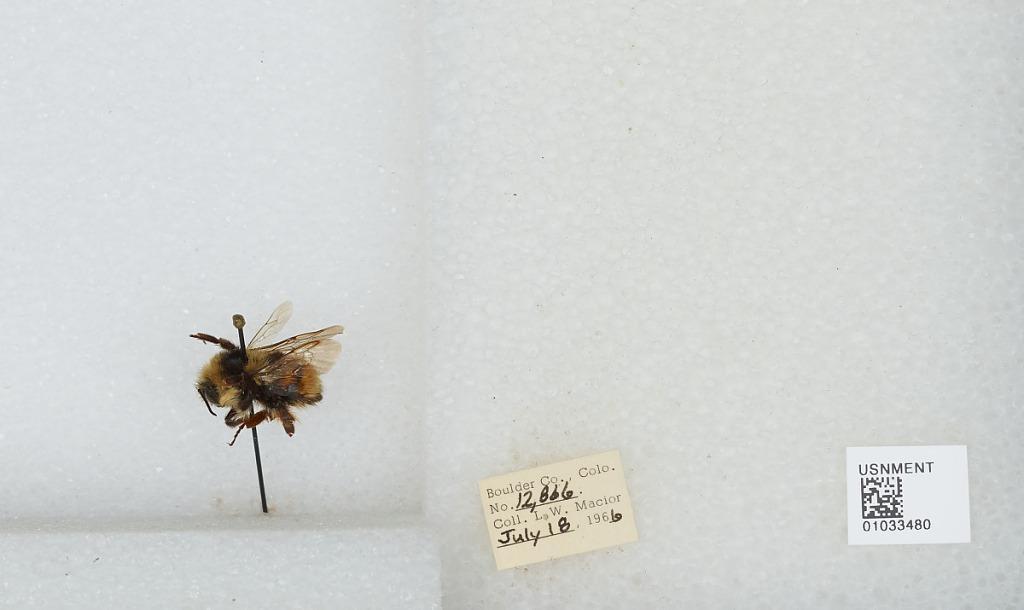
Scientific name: Bombus (Pyrobombus) sylvicola Kirby
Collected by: L. Macior
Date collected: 1966-7-18
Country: United States
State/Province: Colorado
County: Boulder
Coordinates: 40.0722, -105.584